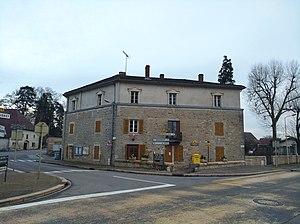
Aumont (Jura, France) en janvier 2018.